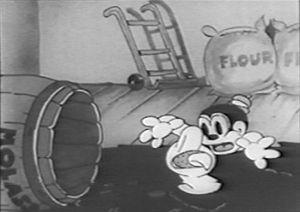
photo du film ""Bosko's store"" (Harman, 1932)
Bosko's Store est un dessin animé américain réalisé par Hugh Harman, produit par la Warner Bros. Pictures, dans la série des Bosko, sorti en 1932.